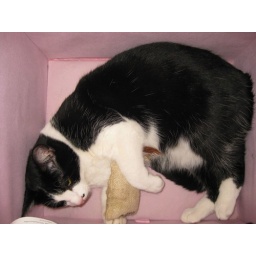
cat in a box